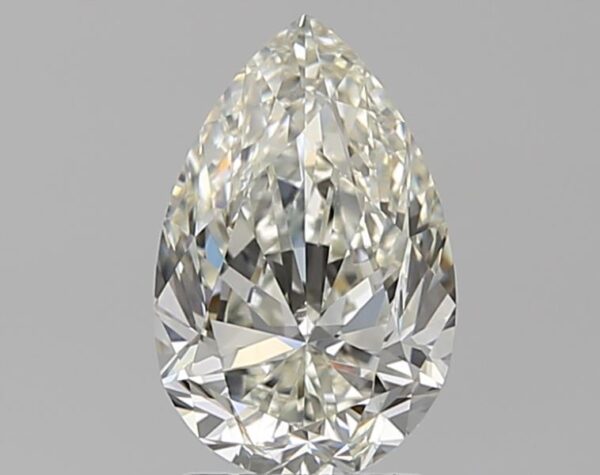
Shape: pear
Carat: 1.8
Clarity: VS1
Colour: J
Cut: EX
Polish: EX
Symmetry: EX
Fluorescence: M
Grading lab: GIA
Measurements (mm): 10.22 x 6.67 x 4.23